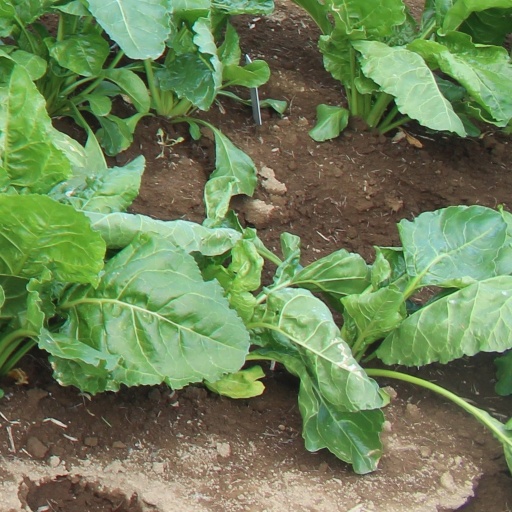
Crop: sugar beet